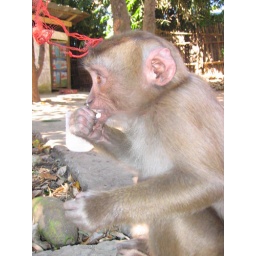
Pet monkey by the restrooms at a truck stop on the way to Luang Prabang